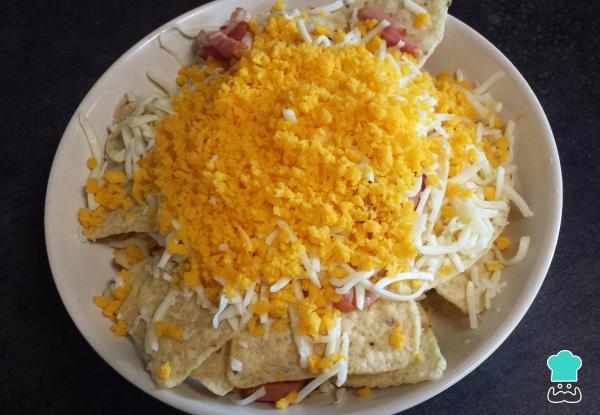
Repite la operación, colocando más nachos, salchichas, mozzarella y finaliza con una capa de queso cheddar. Es importante que el queso cheddar sea para fundir, puedes usarlo rallado o líquido.